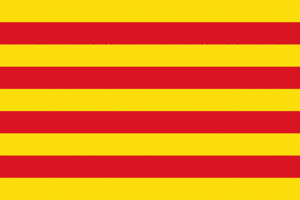
Le catalan contemporain est le catalan du XIXᵉ siècle, dit traditionnellement de la « Renaixença », du XXᵉ siècle ou du XXIᵉ siècle.